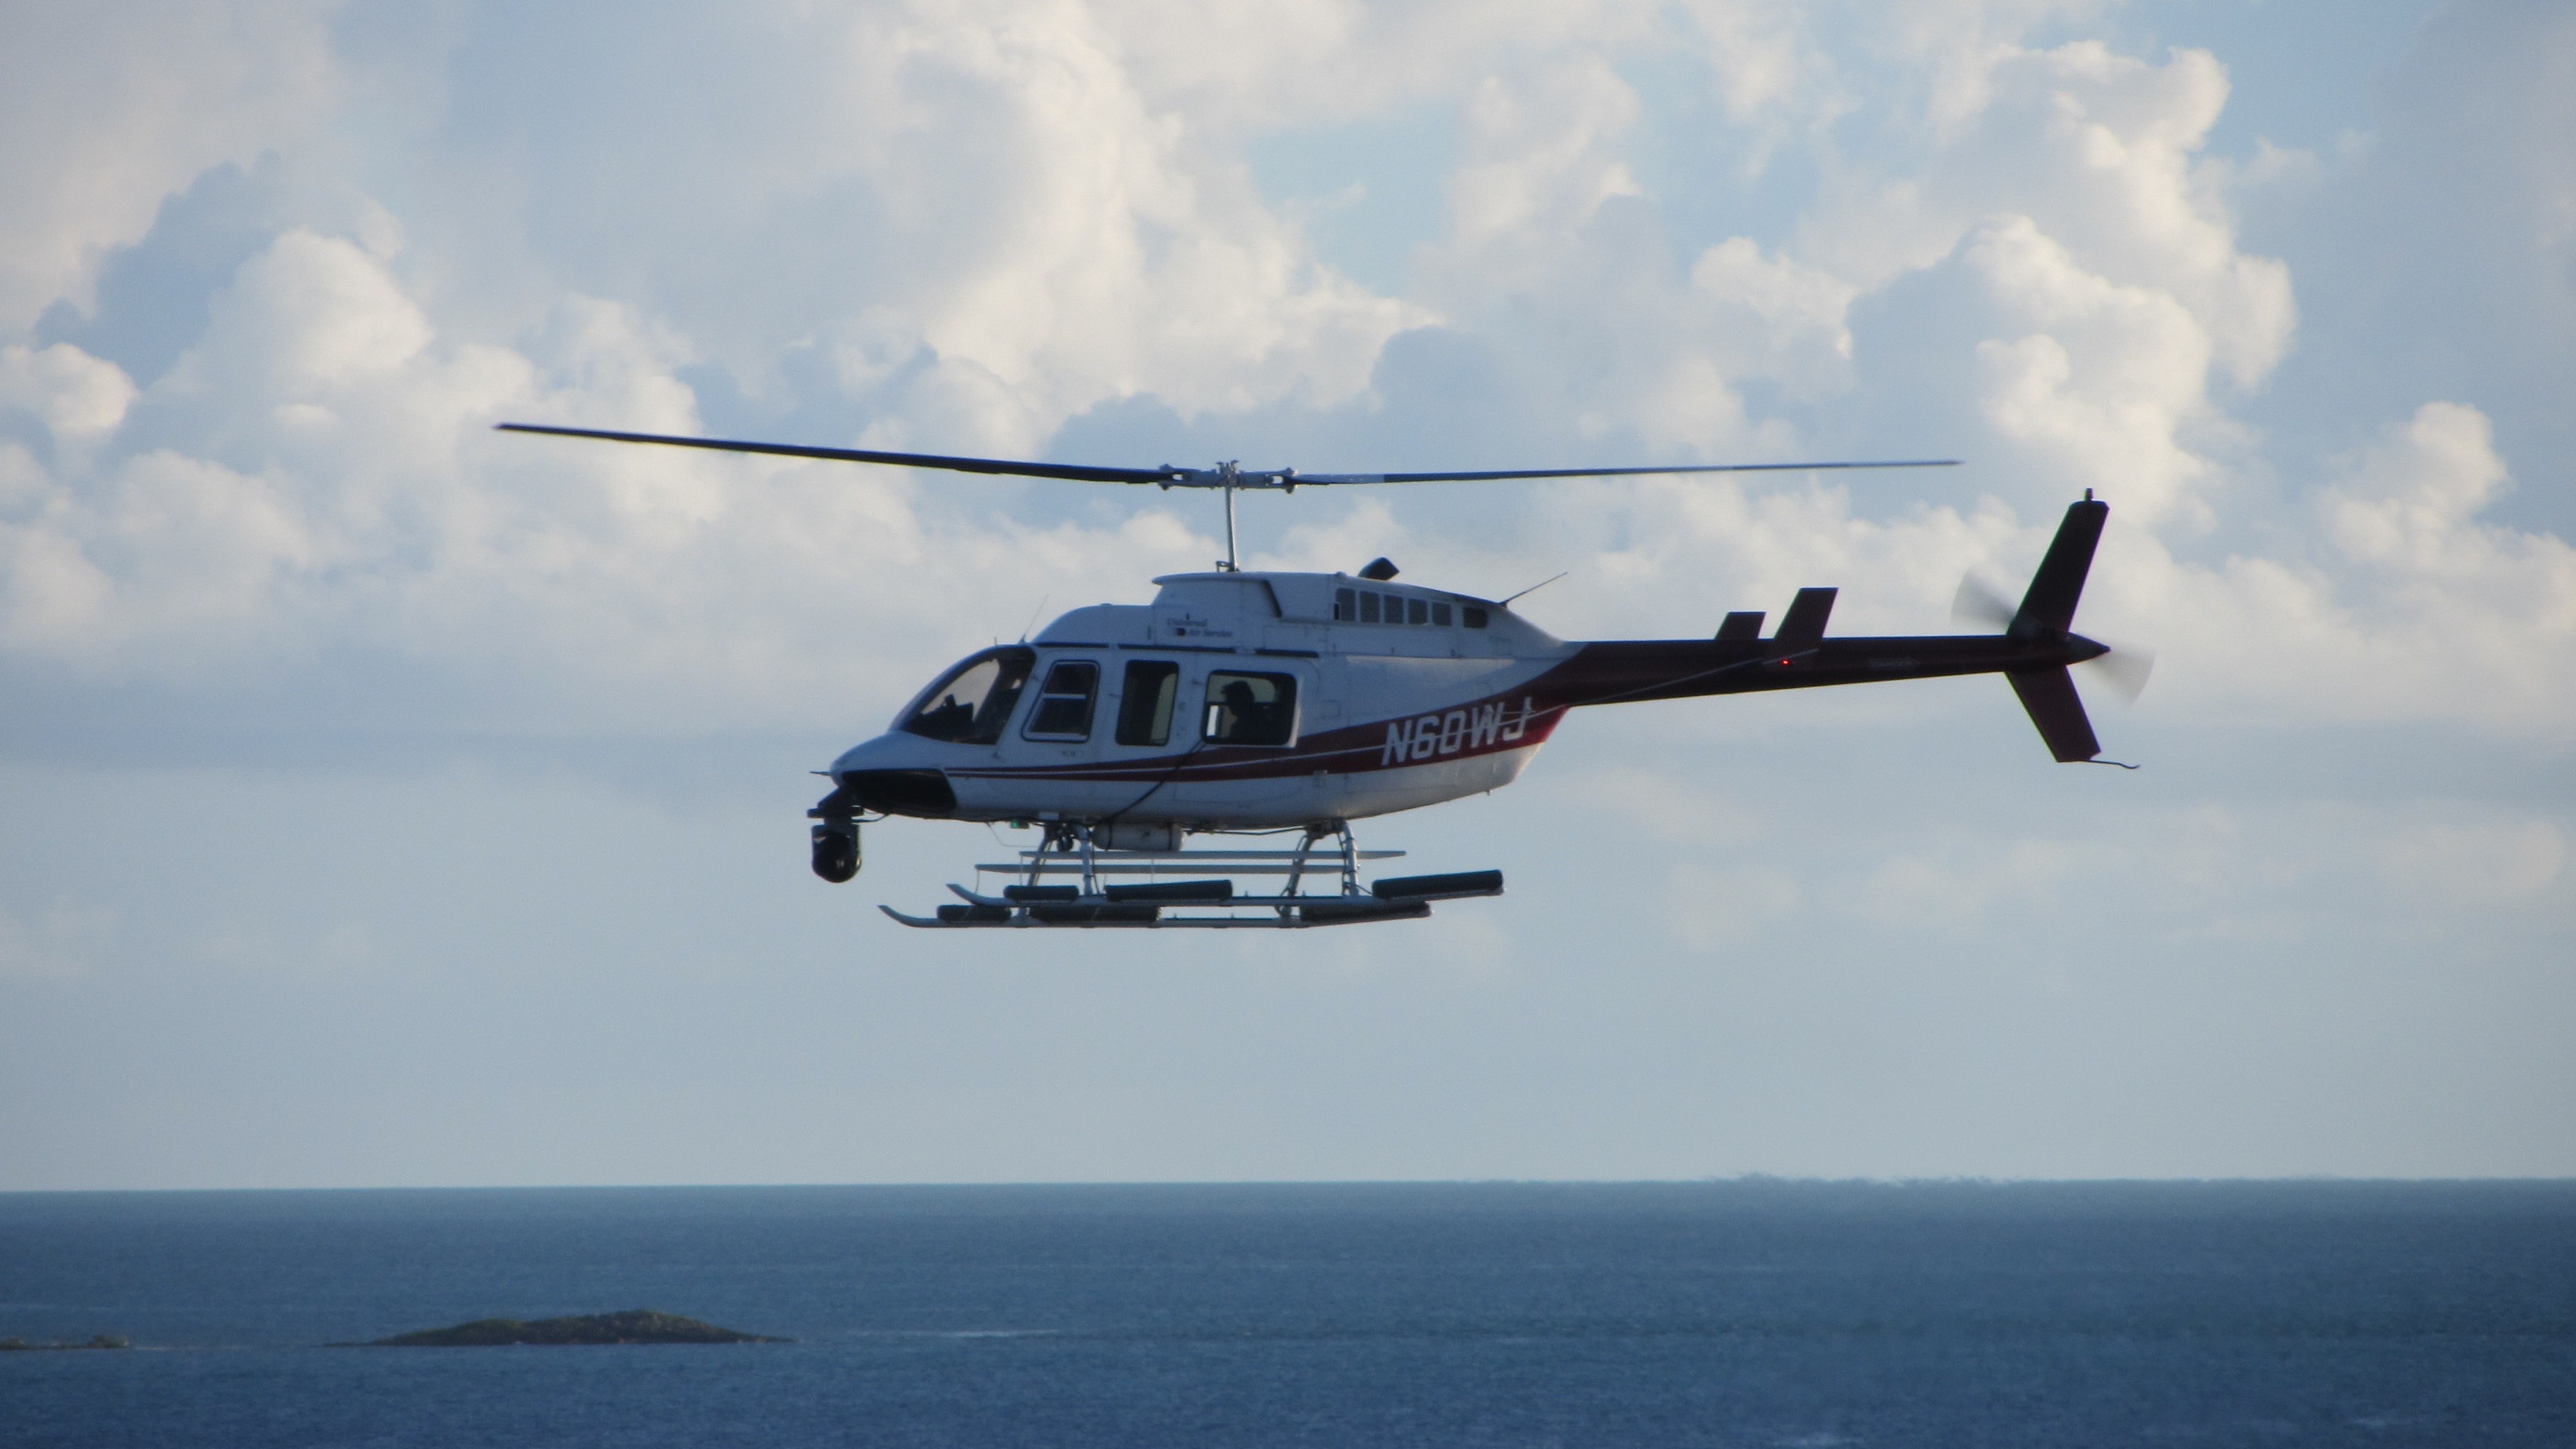
flying, aircraft, vehicle, aviation, flight, helicopter, aerial, pilot, rotor, copter, rotorcraft, air force, atmosphere of earth, helicopter rotor, military helicopter